Marycrest College Historic District

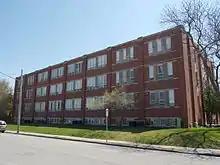
Walsh Hall

Raymond Whitaker was already in retirement when he designed Walsh Hall with the assistance of Kenneth Wagner. It was completed in 1964 by O. Jorgensen & Sons of Clinton for $650,000. The four-story structure housed science classrooms and laboratories. The building follows a rectangular plan with its main facade on the west elevation. The exterior brick is laid in American bond with a header course set between every fifth course. Parapet walls capped with stone rise above a flat roof. Brick piers separate the bays. The main facade is five bays while the side elevations are eight bays. The west elevation is composed of the main entrance in the center bay with windows similar to others found in the building above it. The center bay is flanked by two bays with a single column of windows centered in the bay. There is a combination of single, paired and triple window units in the building. The east elevation features window groupings similar to those found on the north elevation. The south elevation features an unusual arrangement of windows and stone panels that form a cross in the center bay. The clustered window groups have stone sills, frames and mullions. The stone belt courses on each floor double as window lintels. It is a non-contributing building.